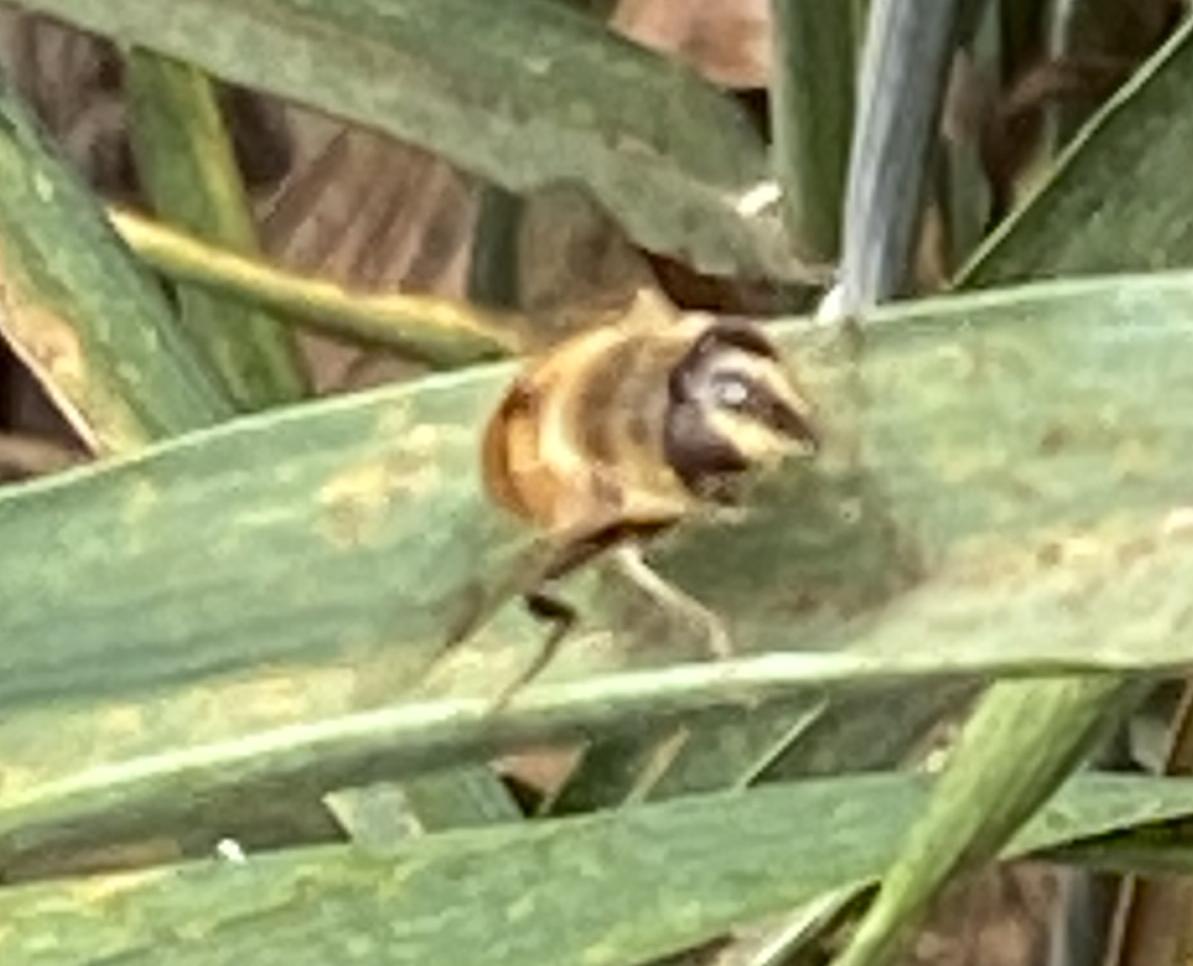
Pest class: predators